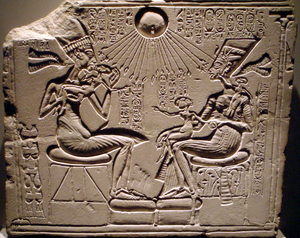
Autel domestique avec Akhénaton, Néfertiti et trois de leurs filles. 18e dynastie, règne d'Akhénaton
Le terme pharaon sert à désigner les rois et reines de l'Égypte antique. Les noms de 345 pharaons nous sont parvenus grâce à de multiples attestations dont des listes royales compilées par les scribes égyptiens. Ces souverains se sont succédé sur une période de plus de trois millénaires entre -3150 et -30. Depuis les Ægyptiaca de Manéthon, historien et grand-prêtre d'Héliopolis au -IIIᵉ siècle, cette longue période est divisée en trente dynasties depuis l'unification du royaume par le mythique Narmer-Ménès et jusqu'à la disparition de Nectanébo II en -343, le dernier pharaon d'une Égypte indépendante. Après lui se succèdent deux dynasties étrangères, la XXXIᵉ dynastie des empereurs perses achéménides et la dynastie des Ptolémées d'origine macédonienne. L'archéologie a aussi permis de distinguer une dynastie archaïque, antérieure à la première, la dynastie égyptienne zéro.